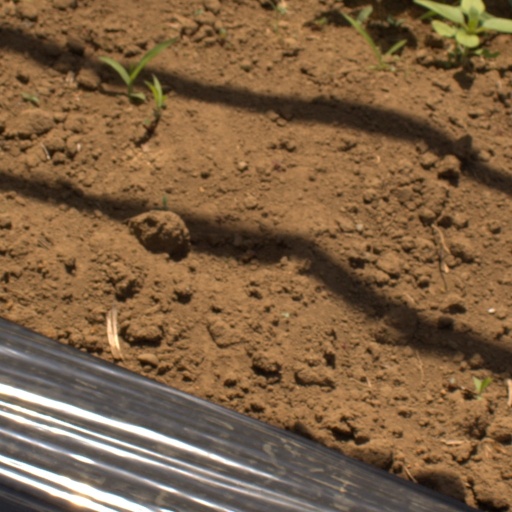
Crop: Jerusalem artichoke